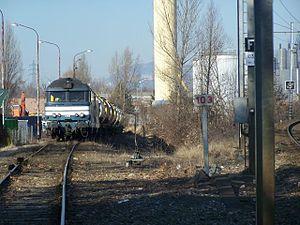
Train de fret local approvisionnant des entreprises de la zone industrielle de Bissy à Chambéry, Savoie.
La ligne de Saint-André-le-Gaz à Chambéry est une ligne de chemin de fer française à écartement standard et à une voie banalisée électrifiée. Elle a été construite en 1884 après le rattachement de la Savoie à la France avec à l'origine un but purement local : le désenclavement du nord-est du département de l'Isère et de l'Avant-Pays savoyard.